William H. Dimmick

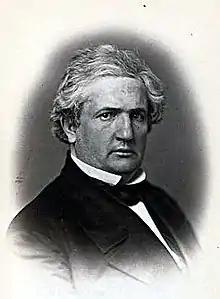
William Harrison Dimmick, US Representative from Pennsylvania

William Harrison Dimmick (December 20, 1815 – August 2, 1861) was an American politician from Pennsylvania who served as a Democratic member of the U.S. House of Representatives for Pennsylvania's 13th congressional district from 1857 to 1861.